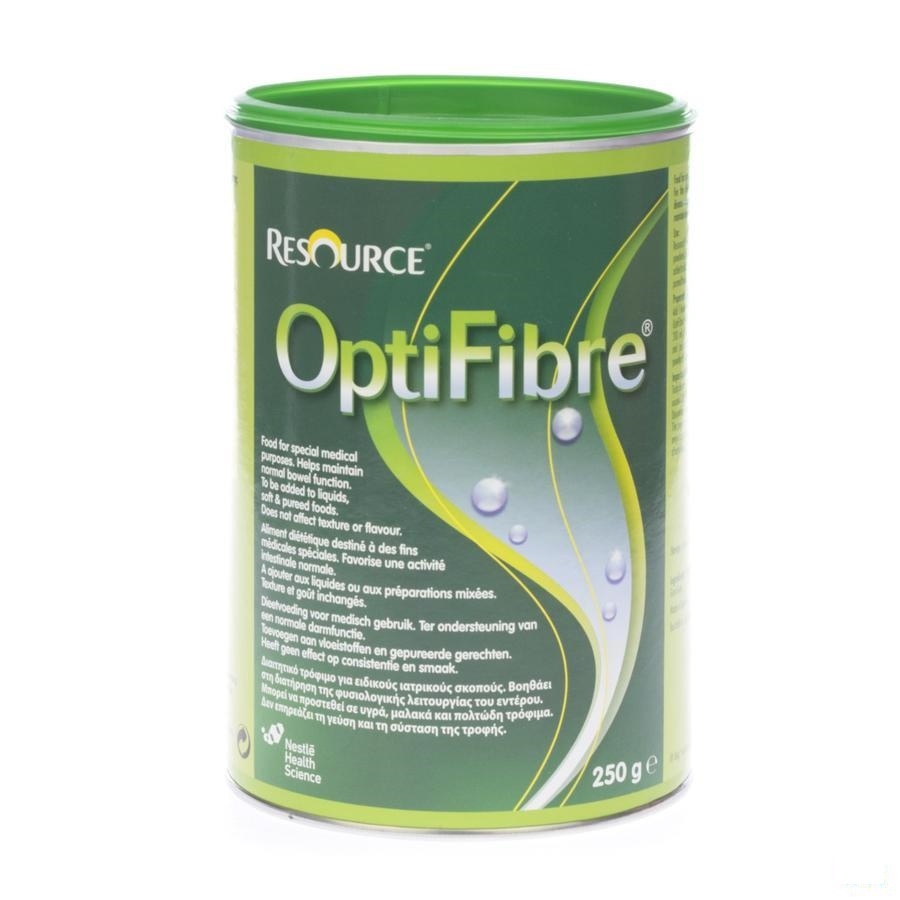
Resource Optifiber Pot 250g
Voedingswaarde per 100 g_ energie 76 kcal; eiwitten 0 g, koolhydraten 19 g (waarvan 0 g suikers), vetten 0 g, vezels 78 g, Na 0,4 g. Ingrediënten: gedeeltelijk gehydrolyseerde guargom. Kan worden toegevoegd aan warme en koude vloeistoffen en gepureerde gerechten. Heeft geen effect op consistentie en smaak.
Brand: Nestle
Category: Arts & Entertainment > Hobbies & Creative Arts > Arts & Crafts > Art & Crafting Materials > Crafting Fibers > Unspun Fiber > Cloud Fiber